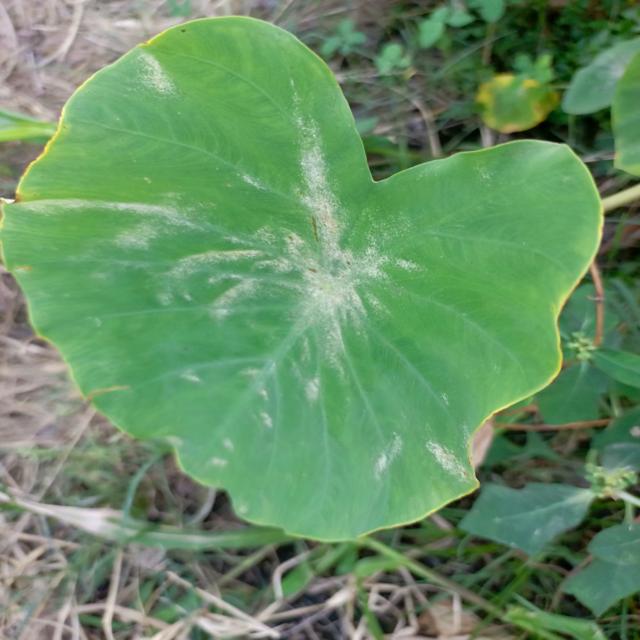
Label: Early_Blight